Food in ancient Rome

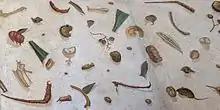
Detail from the famous "messy floor" mosaic showing kitchen and dining detritus with a feasting mouse "(Vatican Museum)"

Roman "foodies" indulged in wild game, fowl such as peacock and flamingo, large fish (mullet was especially prized), and shellfish. Oysters were farmed at Baiae, a resort town on the Campanian coast known for a regional shellfish stew made from oysters, mussels, sea urchins, celery and coriander.